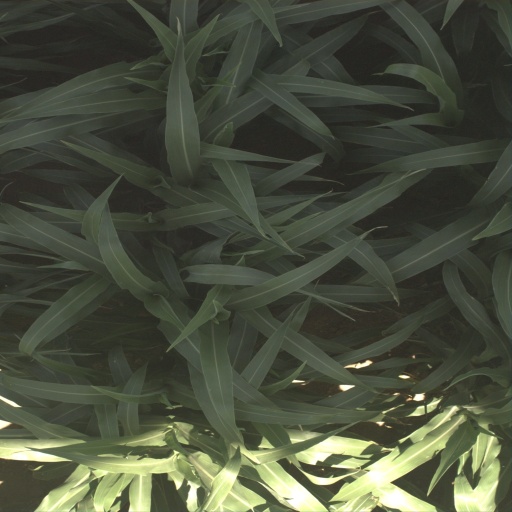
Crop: sorghum